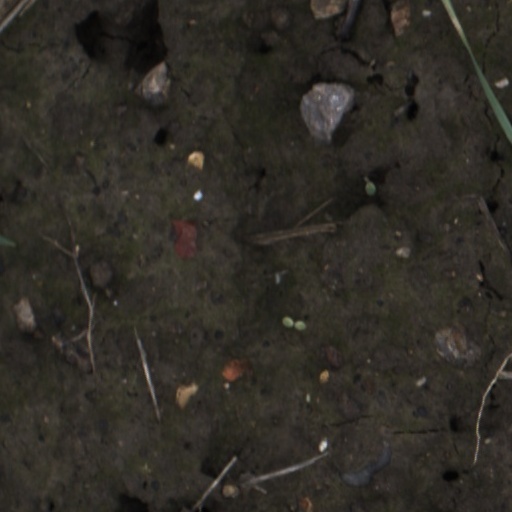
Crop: wheat